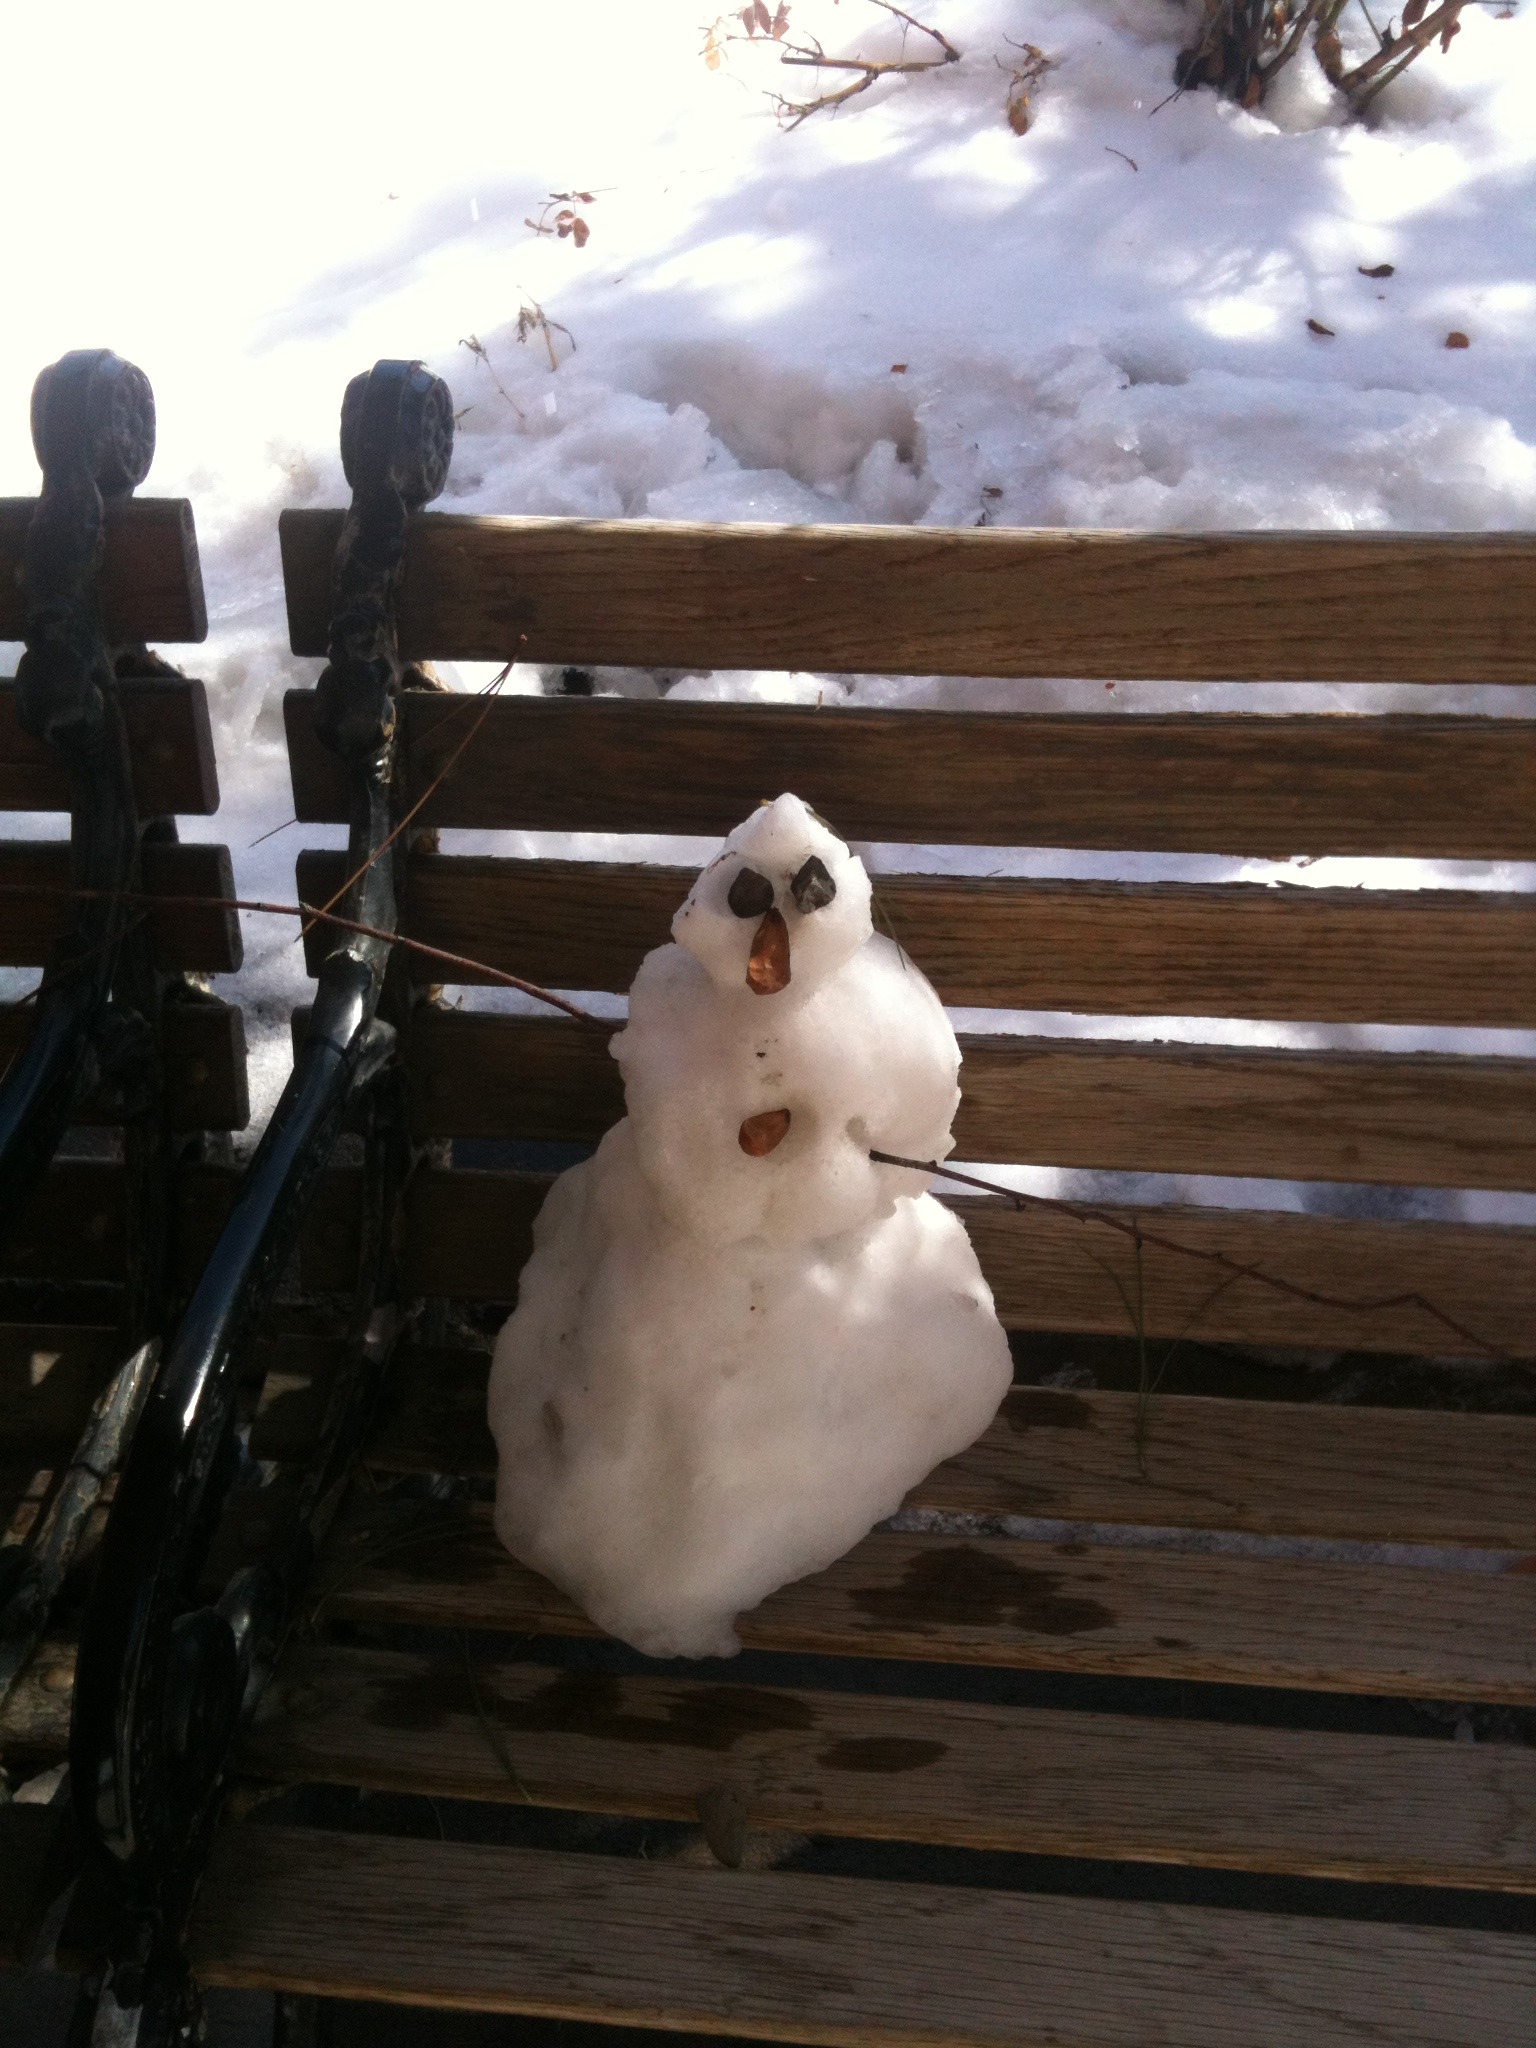
snow, cold, winter, white, bench, decoration, weather, rabbit, fun, wooden, snowman